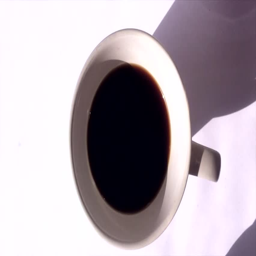
pouring milk into a cup of coffee .